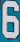
Number: 6